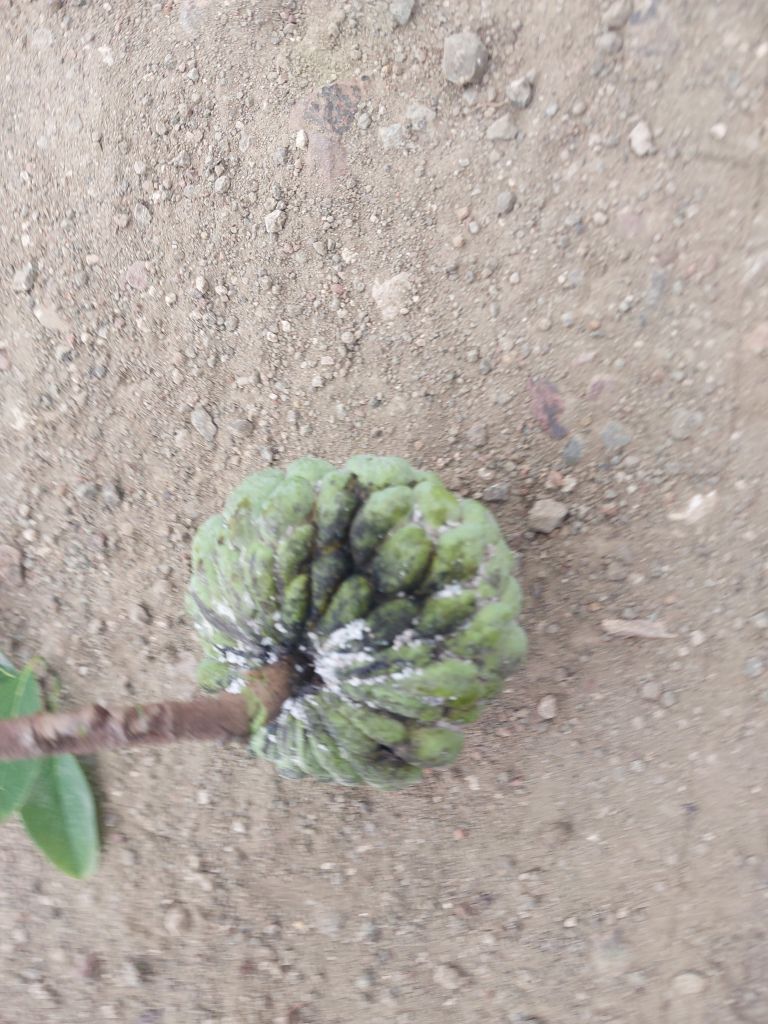
Disease label: Athracnose